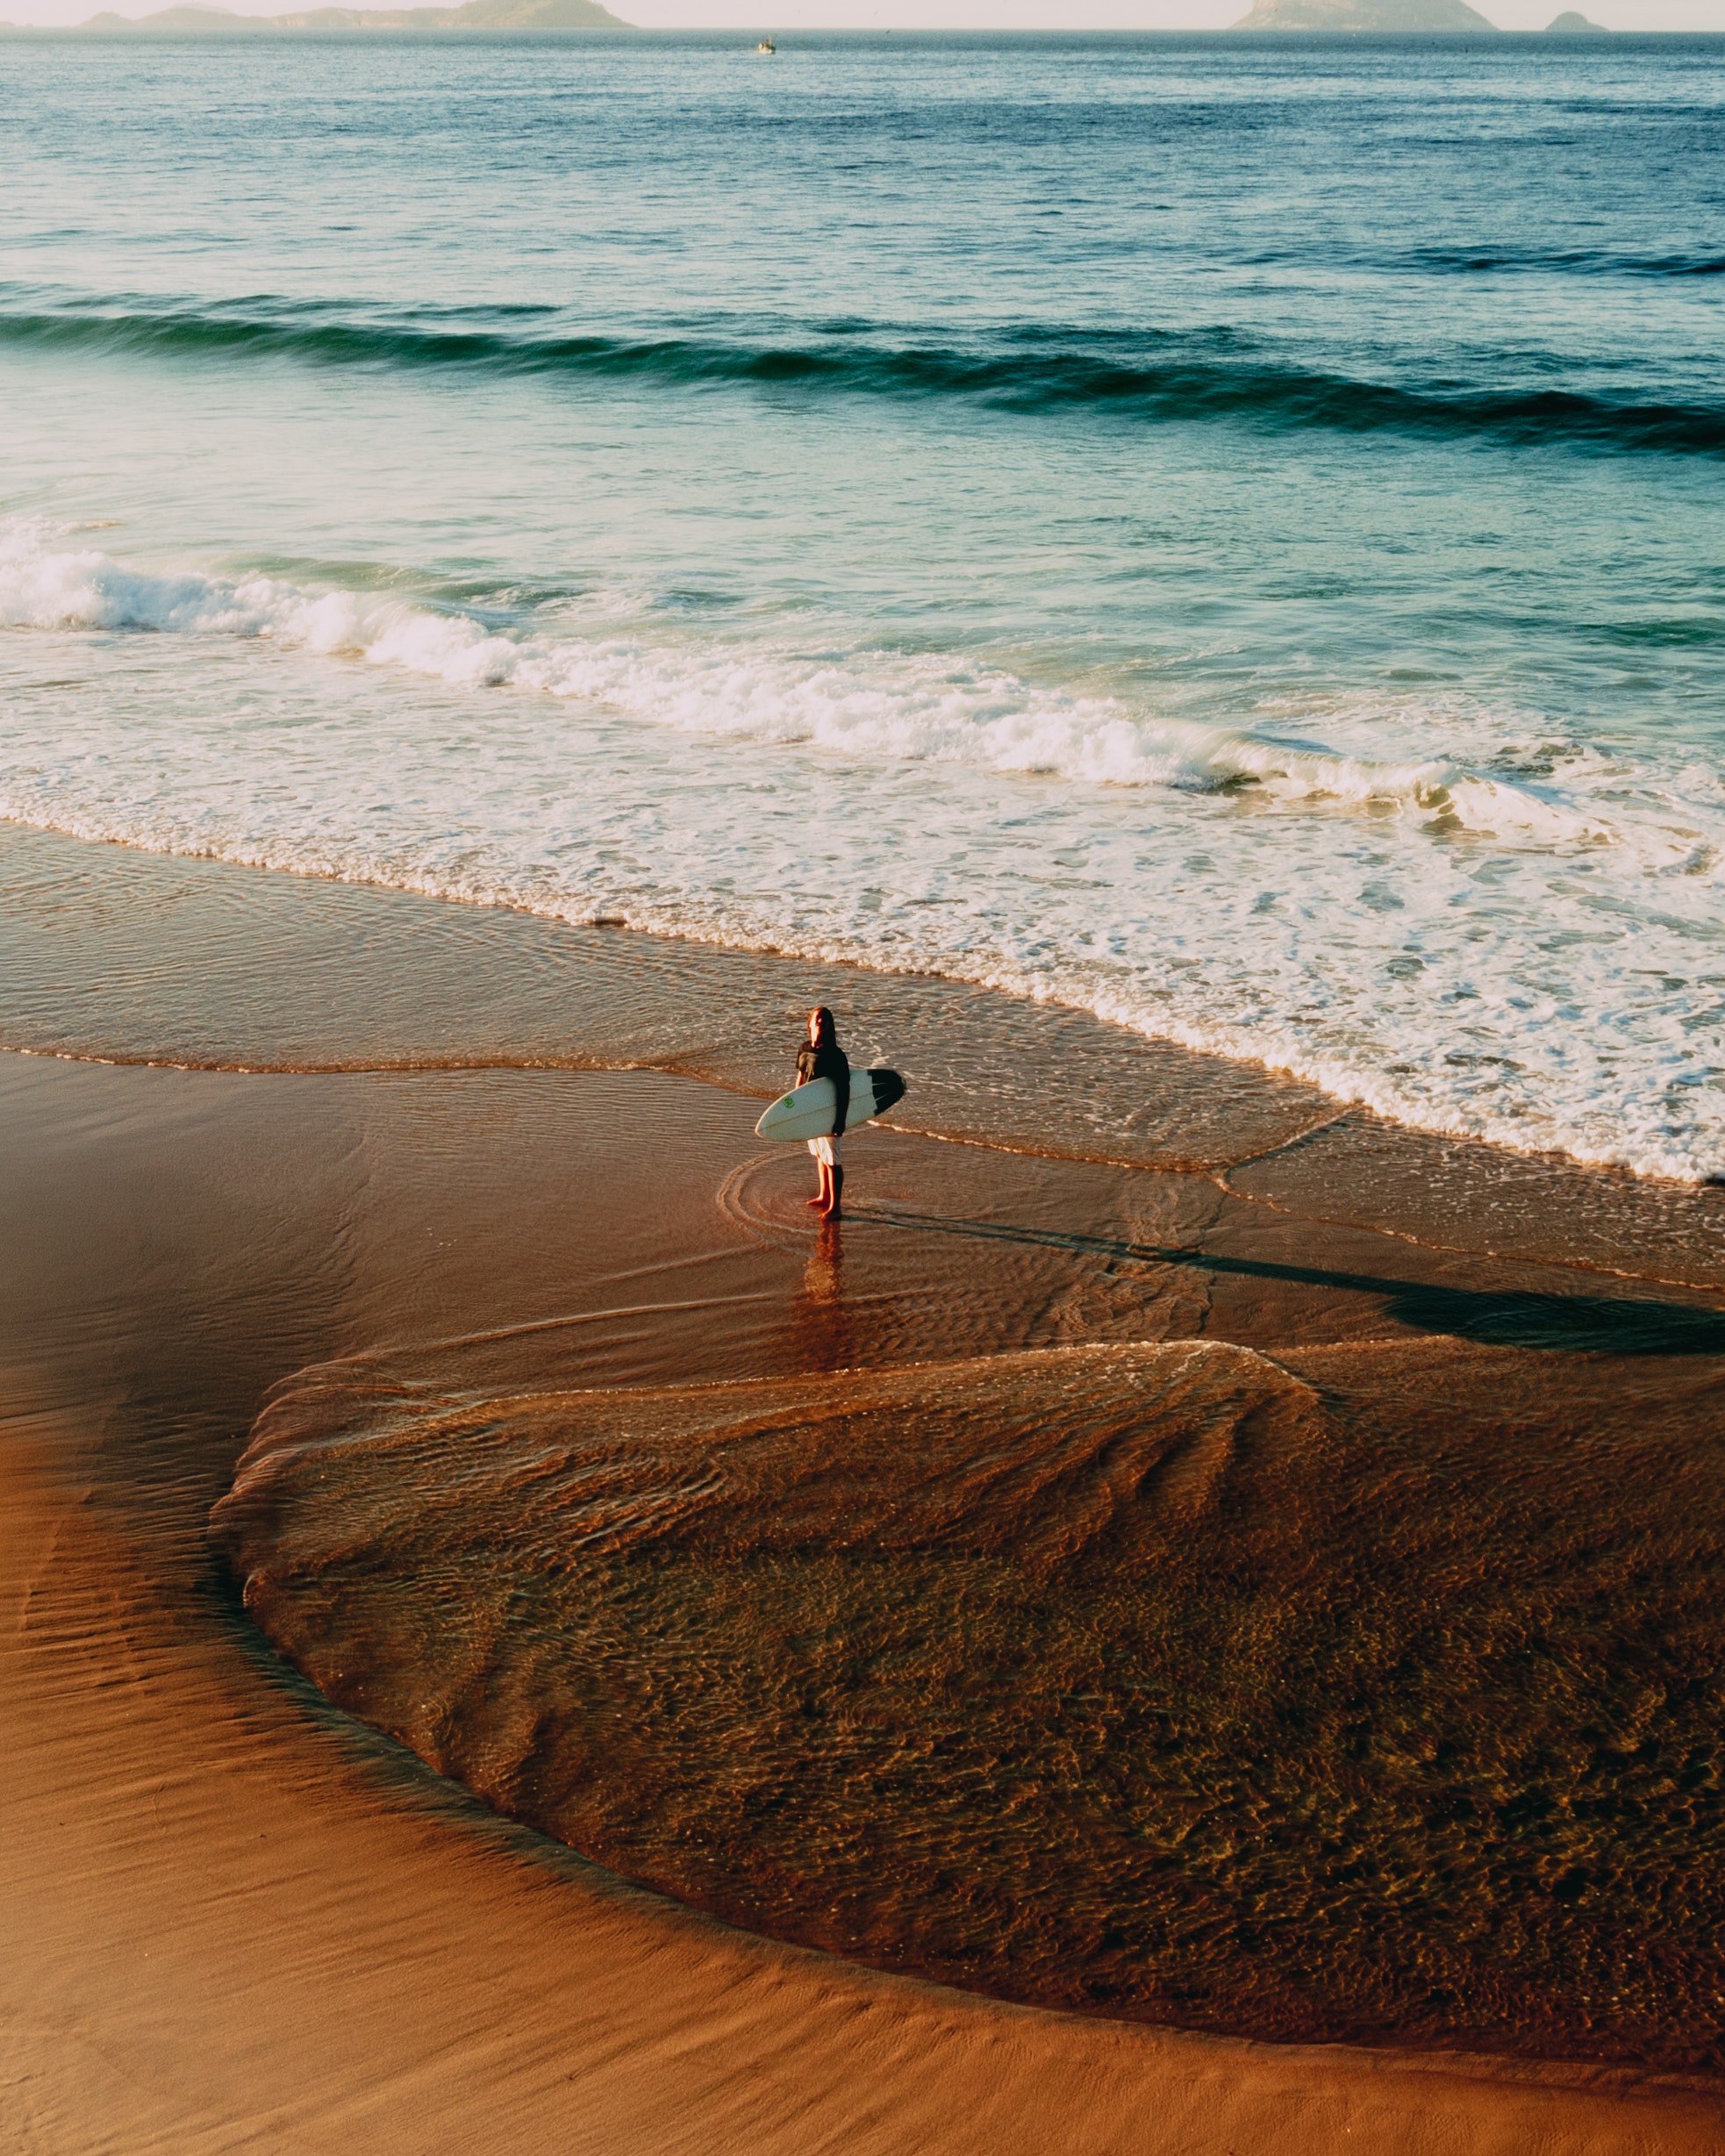
natural, water, sky, People in nature, cloud, natural environment, wood, People on beach, beach, coastal and oceanic landforms, sunlight, happy, landscape, tree, horizon, leisure, wind wave, Tints and shades, calm, fun, sand, shore, tropics, grass, wave, evening, reflection, wind, soil, coast, ocean, rock, stock photography, shadow, headland, bay, sunset, caribbean, tourism, tide, sunrise, recreation, vacation, holiday, aeolian landform, dawn, sea, child, dusk